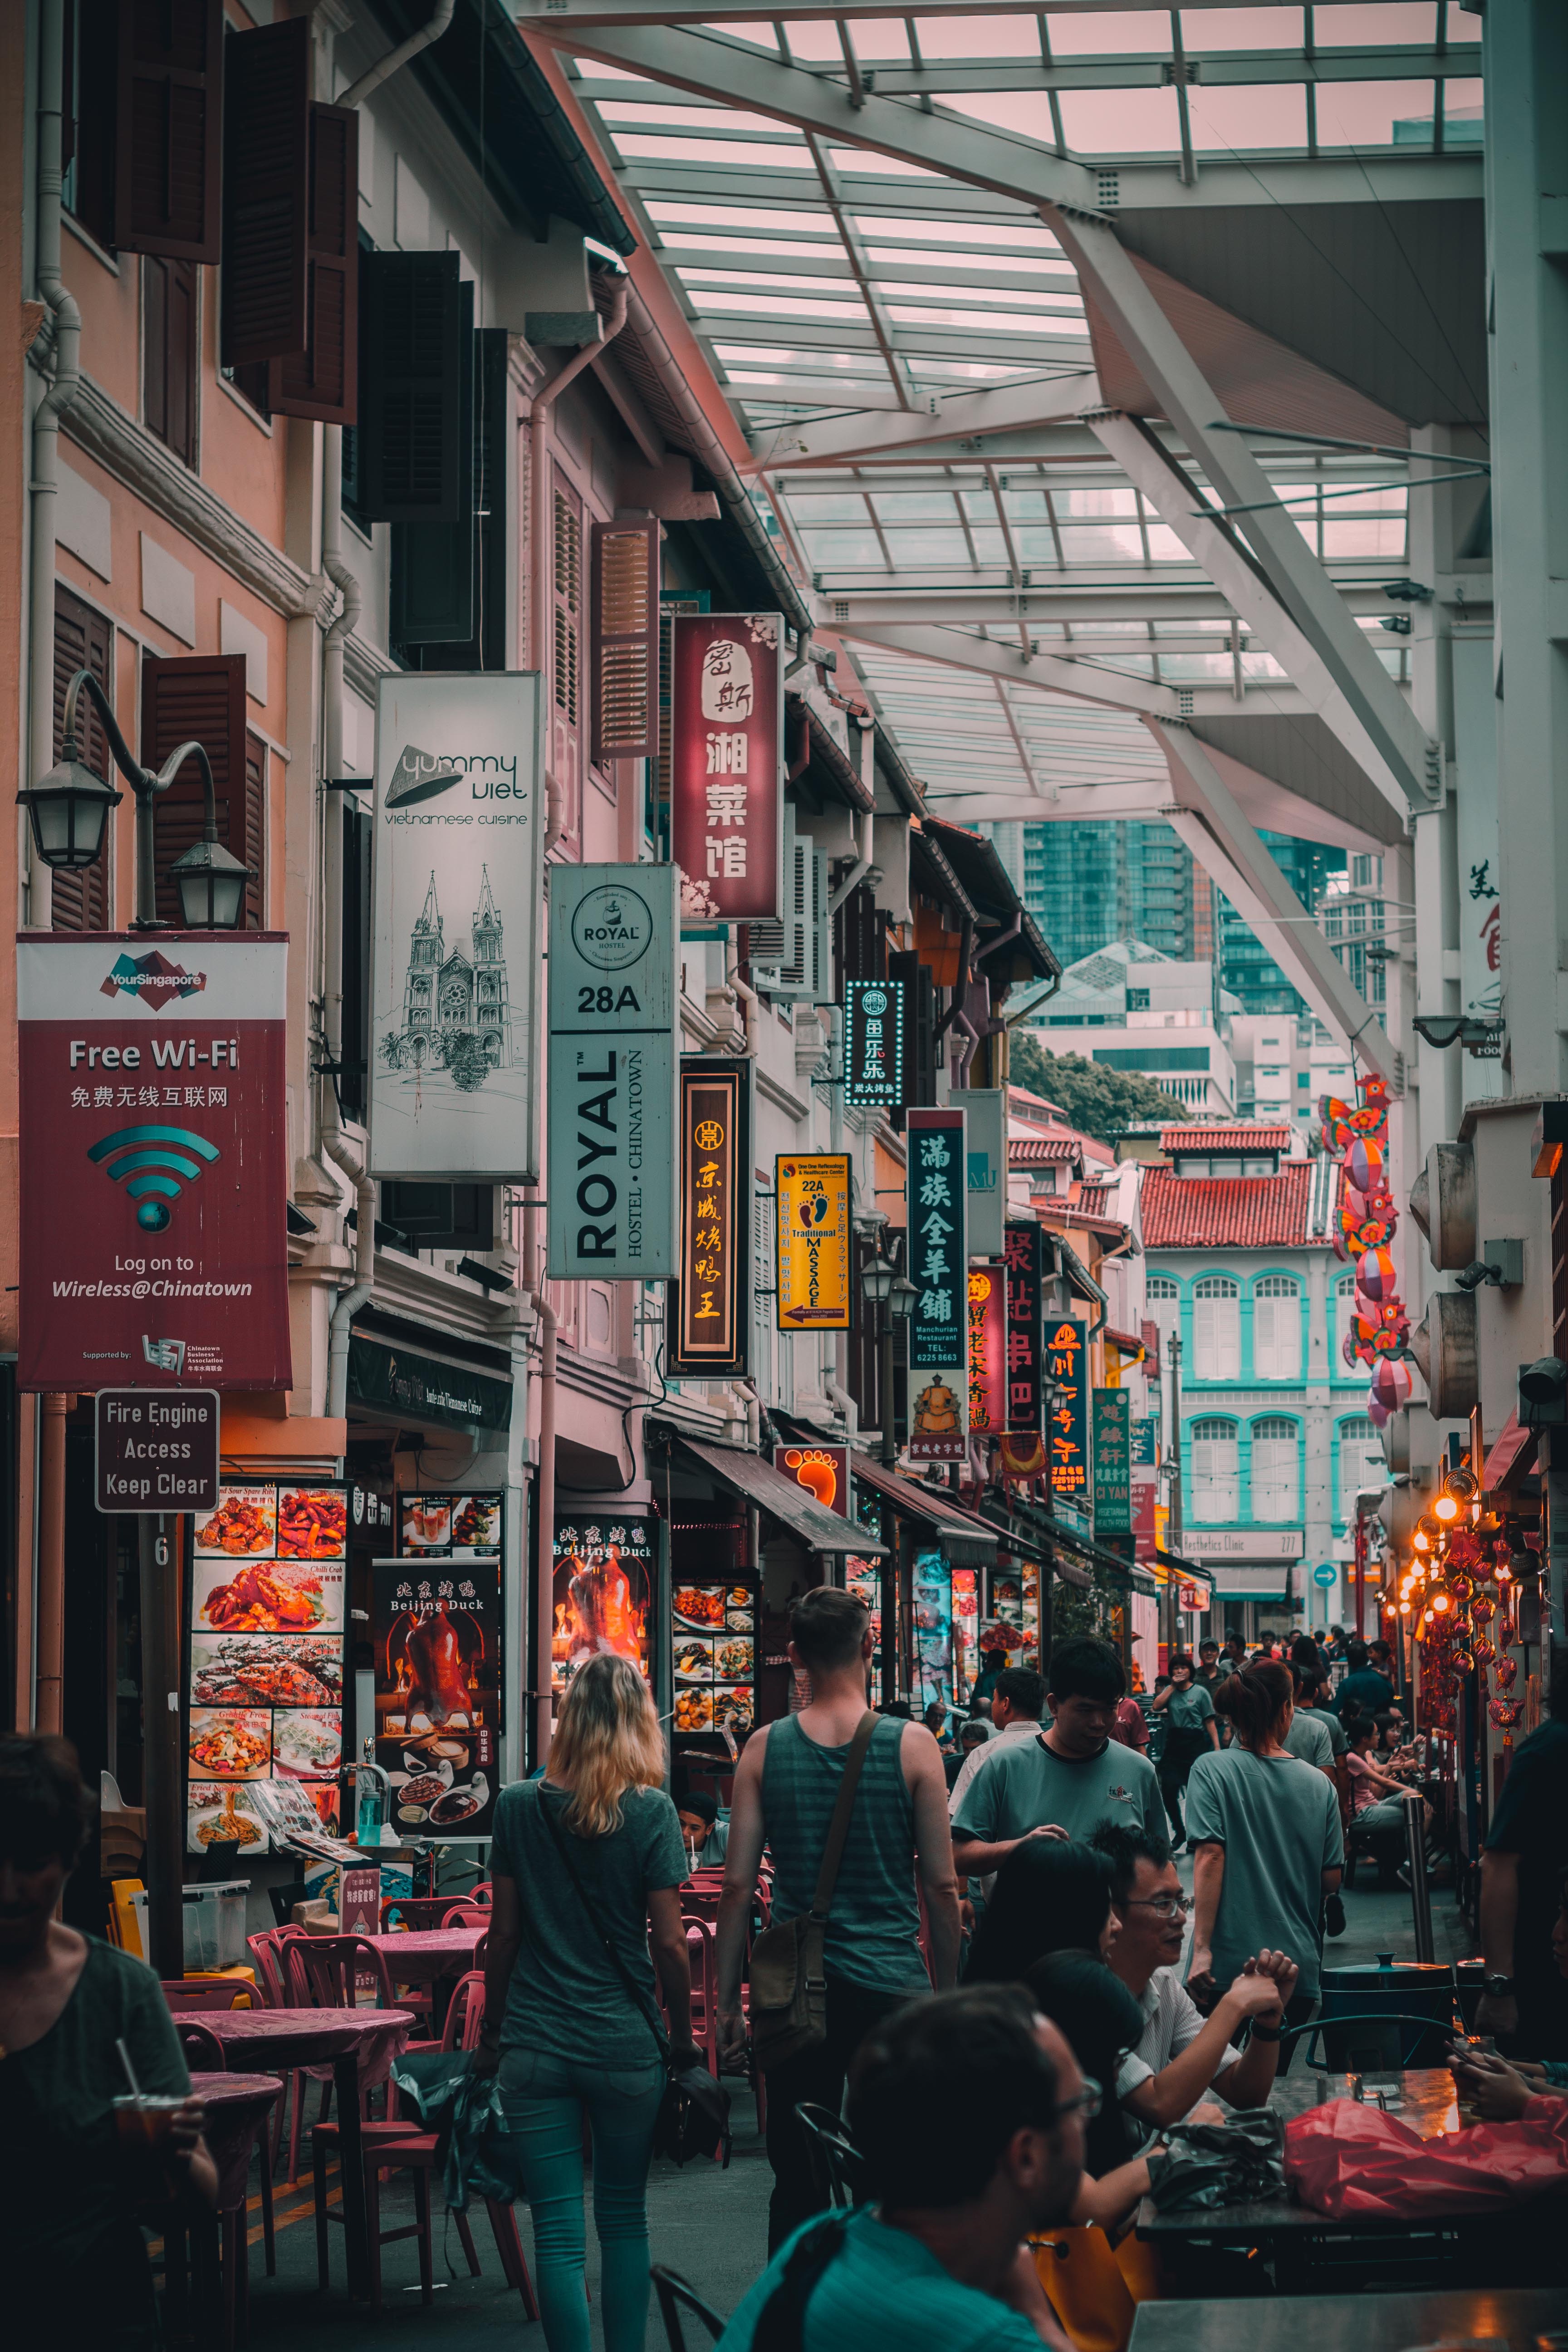
road, street, city, crowd, cityscape, downtown, color, market, shopping, art, infrastructure, metropolis, urban area, human settlement